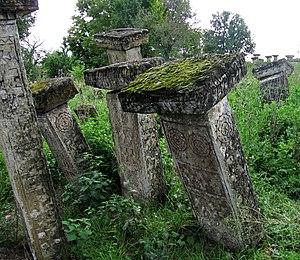
Le vieux cimetière de Rajac est situé à Rajac, dans la municipalité de Negotin et dans le district de Bor, en Serbie. Il est inscrit sur la liste des monuments culturels protégés de la République de Serbie.